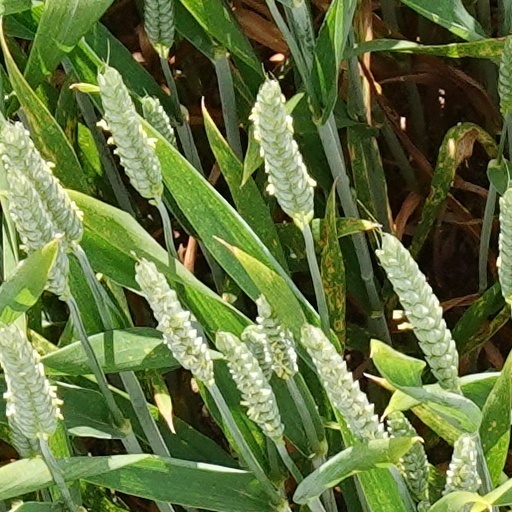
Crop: wheat